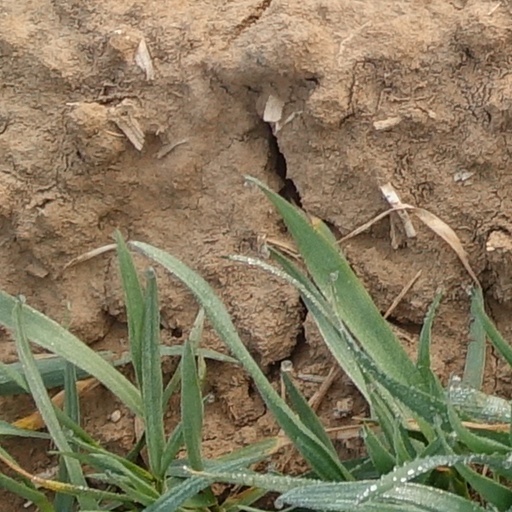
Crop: wheat